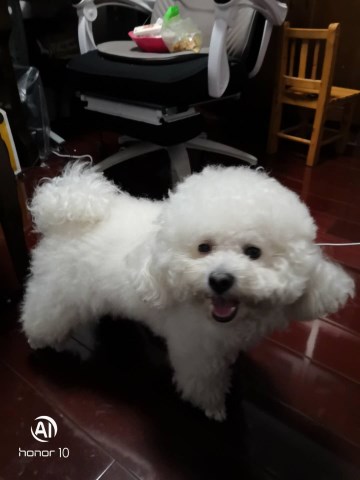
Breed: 3083-n000117-Bichon_Frise